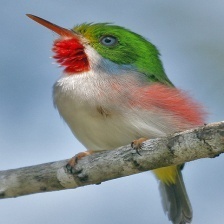
Species: CUBAN TODY
Scientific name: TODUS MULTICOLOR